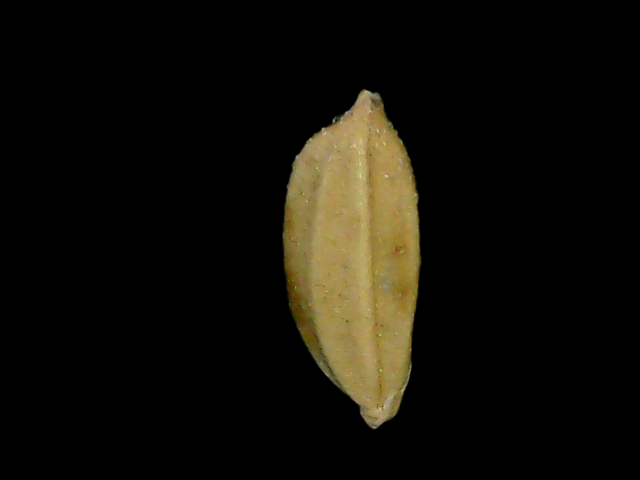
Rice variety: Bd76